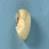
Maize quality: Bad